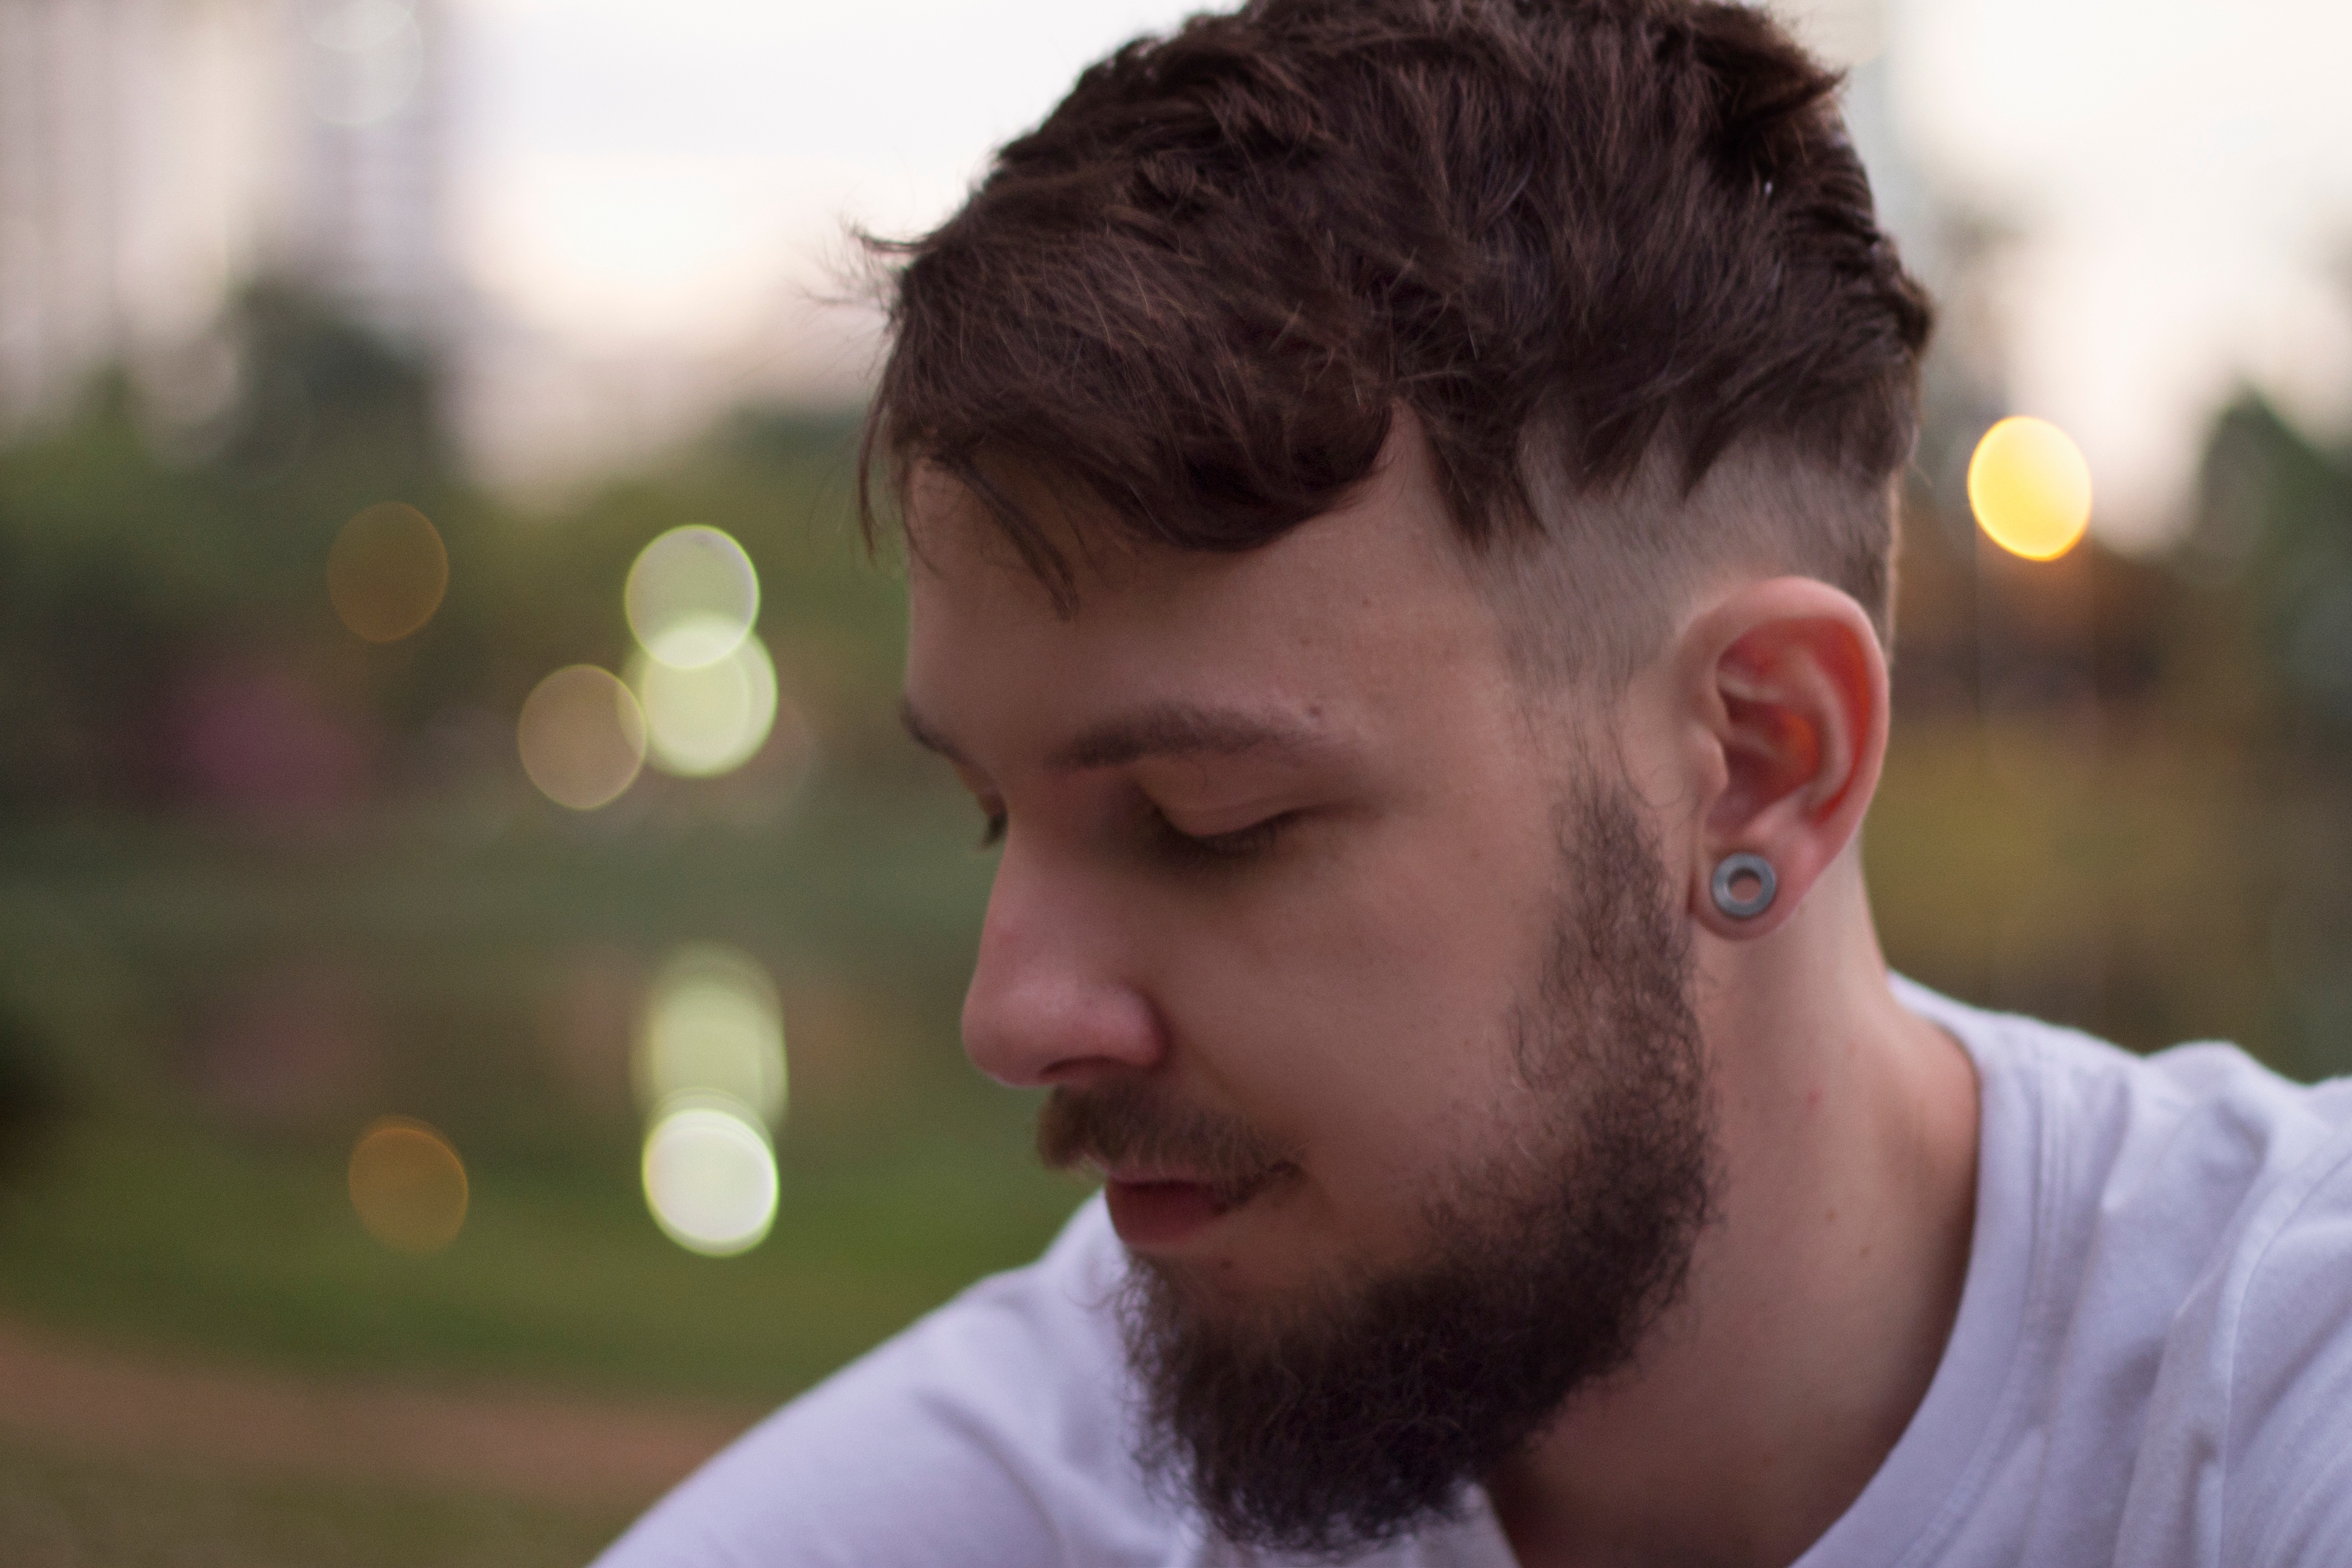
man, person, hair, male, portrait, color, facial expression, hairstyle, smile, beard, close up, face, nose, eye, head, skin, emotion, sense, facial hair